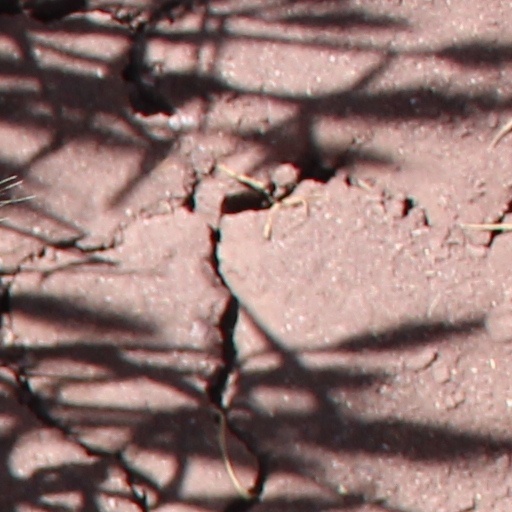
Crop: wheat